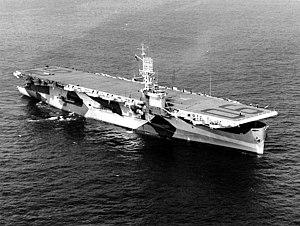
L'USS Thetis Bay est un porte-avions d'escorte de classe Casablanca en service dans l'US Navy durant la Seconde Guerre mondiale.